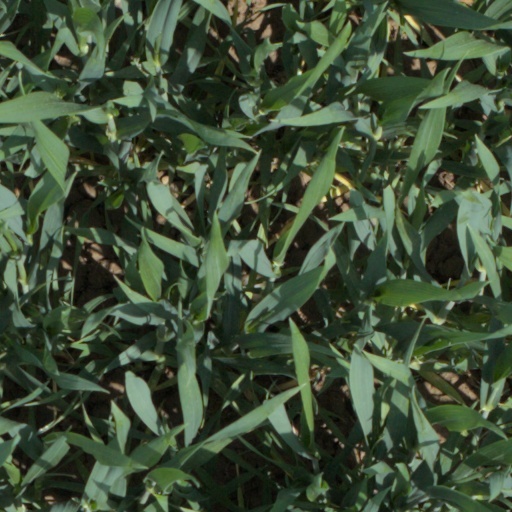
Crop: wheat